Tangeum Lake

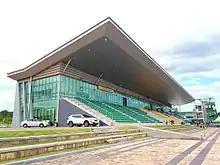
Tangeum Lake International Rowing Center

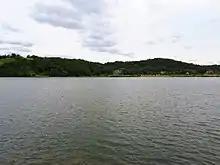
Tangeum Lake

Tangeum Lake is an artificial lake at Chungju in South Korea.